Answer in natural language. How many Televisions are visible in the scene? Choose between the following options: 0, 1, 5, 3 or 4
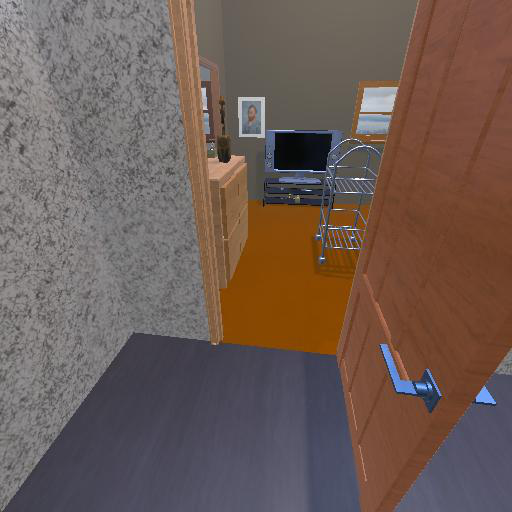
<answer>1</answer>